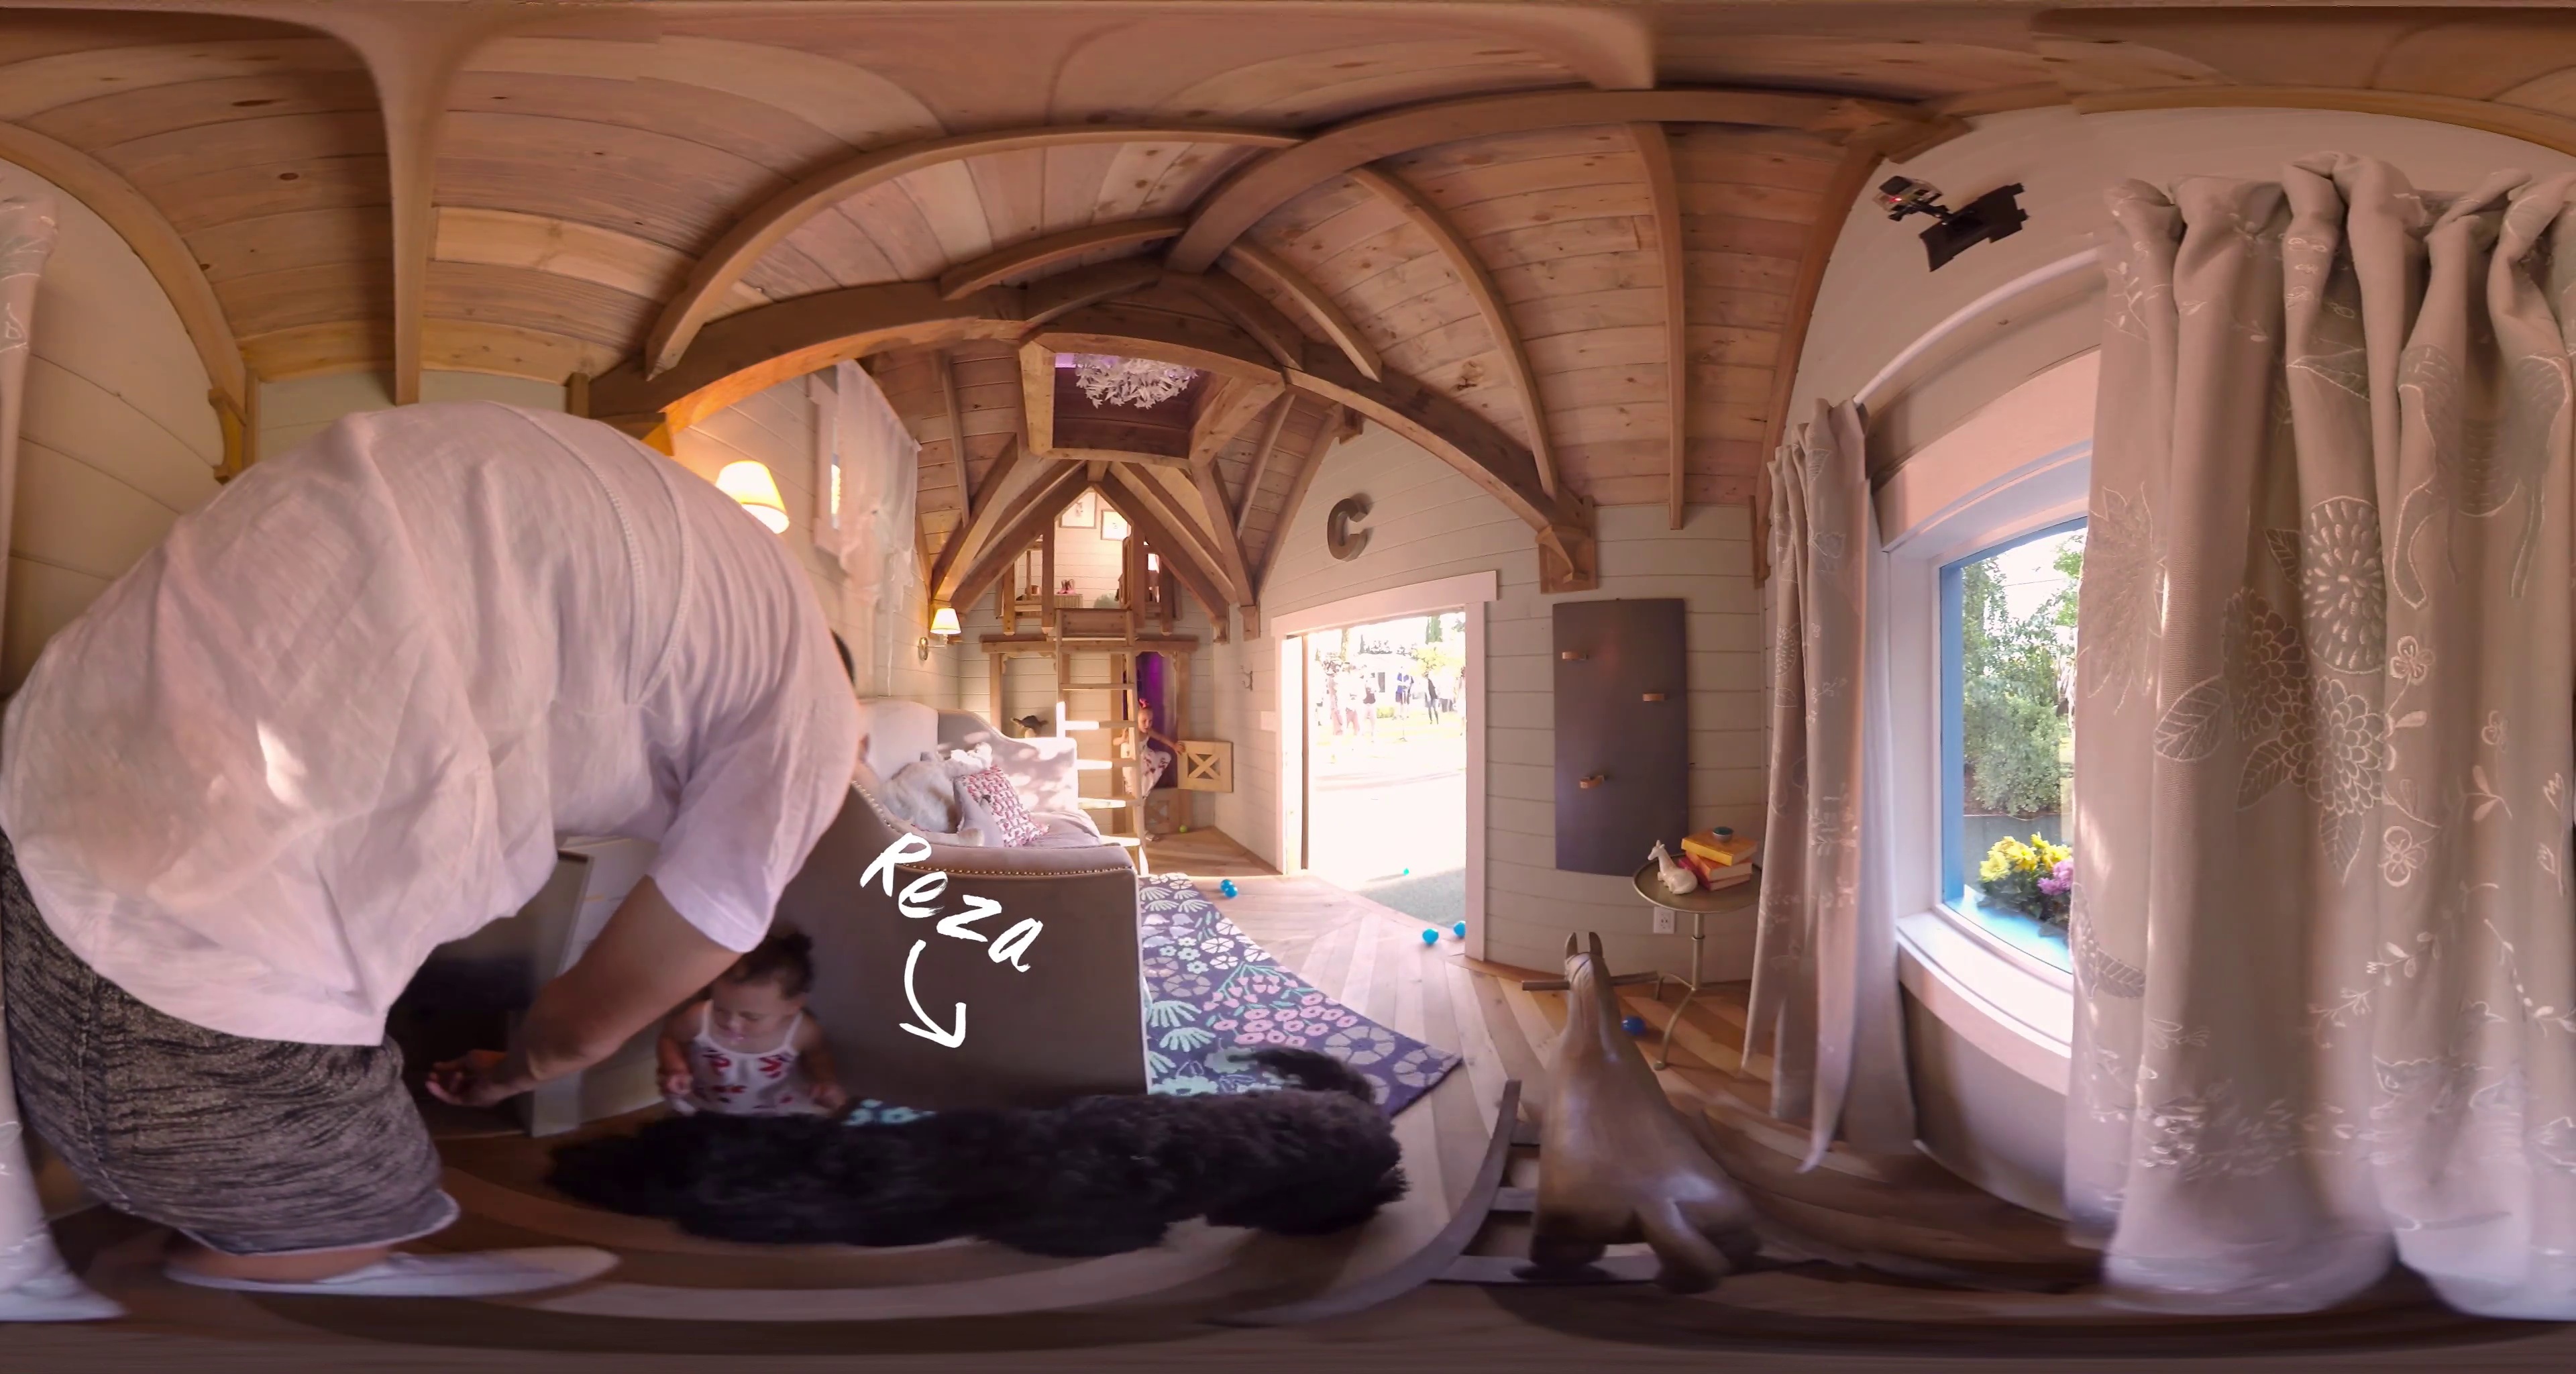
Referred object: Girl by the ladder

Referred object: the large black dog

Referred object: the black dog opposite the window